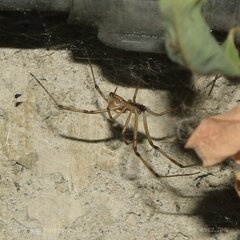
Species: Lactrodectus_hesperus